Lester Brain

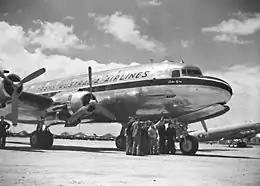
Four-engined civil airliner on airfield, bearing the legend "Trans Australia Airlines"

Brain moved quickly to secure executive, flying, training and maintenance staff from Qantas, Ansett and the RAAF, as well as surplus Douglas DC-3 twin-engined transports from the RAAF and TAA's chief private competitor, Australian National Airways (ANA). He planned to have the first scheduled flights operating by October 1946, around the same time as delivery of four DC-4 Skymaster four-engined liners that would augment the DC-3 fleet, giving the airline a significant edge over ANA. In the event, TAA's first flight, from Melbourne to Sydney, took place on 9 September under pressure from the government, keen to ensure favourable publicity for its new enterprise before the Federal election at the end of the month. Brain's instruction to his pilots that "schedules are important, but safety is "most" important" became one of TAA's early advertising slogans. In October, he wrote to the Department of Civil Aviation to express his disquiet at the rapidly increasing list of government members who were to be given preferential treatment when required at the expense of members of the public, in effect arguing with his owner—the government—on behalf of everyday travellers.